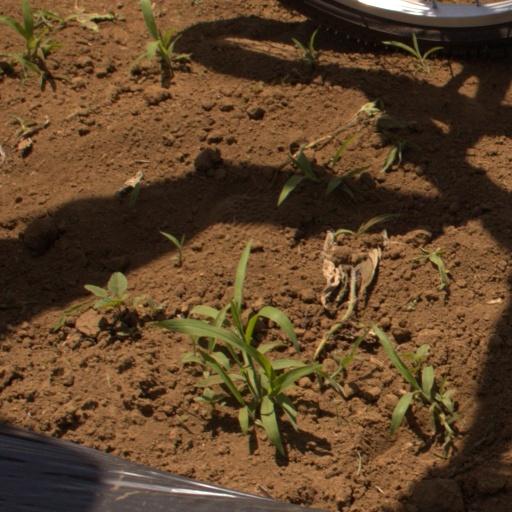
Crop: Jerusalem artichoke